Simone Forti

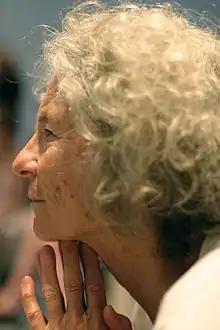
Forti in 2004

Simone Forti (born March 25, 1935) is an American postmodern artist, dancer, choreographer, and writer. Since the 1950s, she has exhibited, performed, and taught workshops all over the world. Her innovations in Postmodern dance, including her seminal 1961 body of work, "Dance Constructions", along with her contribution to the early Fluxus movement, have influenced many notable dancers and artists. Forti first apprenticed with Anna Halprin in the 1950s and has since worked alongside artists and composers Nam June Paik, Steve Paxton, La Monte Young, Trisha Brown, Charlemagne Palestine, Peter Van Riper, Dan Graham, Yoshi Wada, Robert Morris and others. Forti's published books include "Handbook in Motion" (1974, The Press of the Nova Scotia College of Art and Design), "Angel" (1978, self-published), and "Oh Tongue" (2003, Beyond Baroque Foundation, ed. Fred Dewey), reprinted by Nero Editions, Rome, in 2023, and "New Book (2024)", published by Nero Editions. She is currently represented by The Box L.A. in Los Angeles, CA, and has works in the permanent collections of the Museum of Modern Art (MOMA) in New York, the Stedelijk Museum in Amsterdam, the Generali Foundation in Vienna, the Whitney Museum of American Art in New York, and the Moderna Museet in Stockholm.